Georges Clemenceau

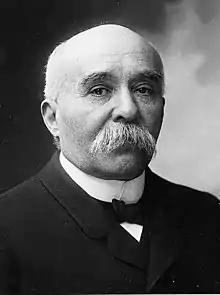
Portrait by Nadar, 1904

Georges Benjamin Clemenceau (28 September 1841 – 24 November 1929) was a French statesman who was Prime Minister of France from 1906 to 1909 and again from 1917 until 1920. A physician turned journalist, he played a central role in the politics of the Third Republic, particularly amid the end of the First World War. He was a key figure of the Independent Radicals, advocating for the separation of church and state, as well as the amnesty of the Communards exiled to New Caledonia.